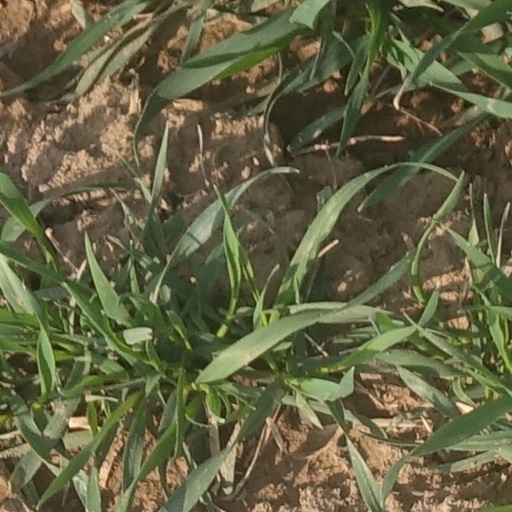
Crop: wheat